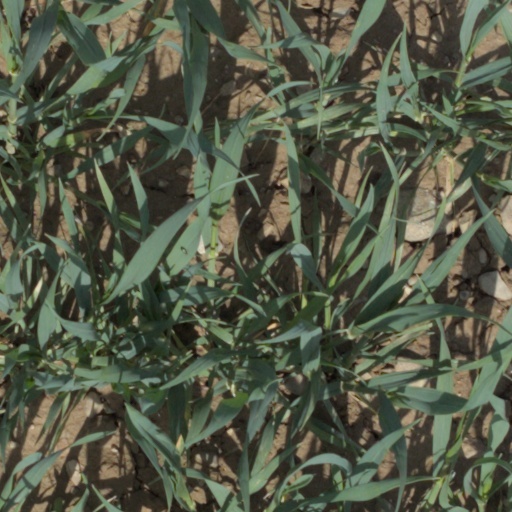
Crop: wheat